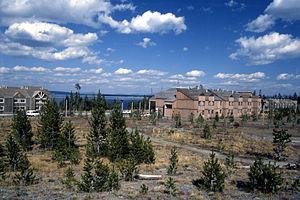
Unités d'hébergement Grant Village dans le parc national de Yellowstone, Wyoming, États-Unis